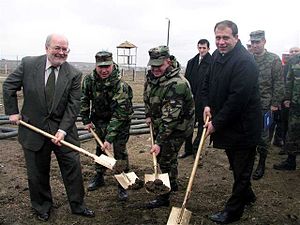
Første spadestik
Det første spadestik ved et militært byggeri i Georgien.
Det første spadestik er en ceremoni, der fejrer starten af konstruktionen af en bygning eller andet anlæg. Det er ofte ledende politikere eller forretningsfolk som foretager handlingen.